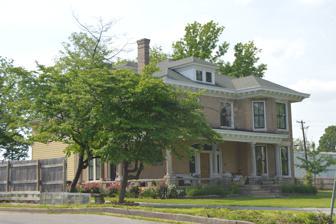
Building: Wickland (Shelbyville, Kentucky)
Country: United States of America
Year built: 1901
Historic house in Kentucky, United States United States historic place Wickland U.S. National Register of Historic Places Front and southern side Show map of Kentucky Show map of the United States Location 169 Kentucky St., Shelbyville , Kentucky Coordinates 38°12′37″N 85°21′4″W / 38.21028°N 85.35111°W / 38.21028; -85.35111 Area 0.5 acres (0.20 ha) Built 1901 Architectural style Neoclassical MPS Shelbyville MRA NRHP reference No. 84002023 Added to NRHP September 28, 1984 Wickland is a historic house in Shelbyville , Kentucky , United States , across from Prospect Avenue on Kentucky Street.  It is named for the Wickland mansion in Bardstown, Kentucky , and is part of the Shelbyville Multiple Resource Area. Wickland was built in 1901 by Charles Cotesworth Marshall, who was a circuit judge and Shelby County attorney.  His wife Elizabeth Wickliffe Marshall's ancestral home was the Bardstown Wickland; Elizabeth was the daughter of the former governor of Louisiana , Robert C. Wickliffe .  Marshall was born in Mississippi on May 26, 1868, to former Confederate soldier Charles C. Marshall and Mattie (Hill) Marshall, but was reared in Shelbyville by his aunt due to his parents dying when he was one year old, and was taught at various schools, both public and private, around Shelbyville.  His aunt was the wife of the Shelby County judge.  Other owners of the property were Arthur Johnston, Hubert Johnston, B.A. Thomas, G. William Johnston, and Kenneth Harris. Wickland is considered a superb example of Classical Revival architecture. It is a two-story brick structure, with a pyramidal roof, right-side semi- octagonal projecting bay, and a central passage plan.  The total property is less than a half-acre. Wickland was one of several buildings studied since 1979 for the Shelbyville Multiple Resource Area.  The Kentucky Heritage Council funded the effort of the Shelby County Historical Society to add many Shelbyville structures to the National Register, including Wickland.  The original Wickland was placed on the Register a decade beforehand. References